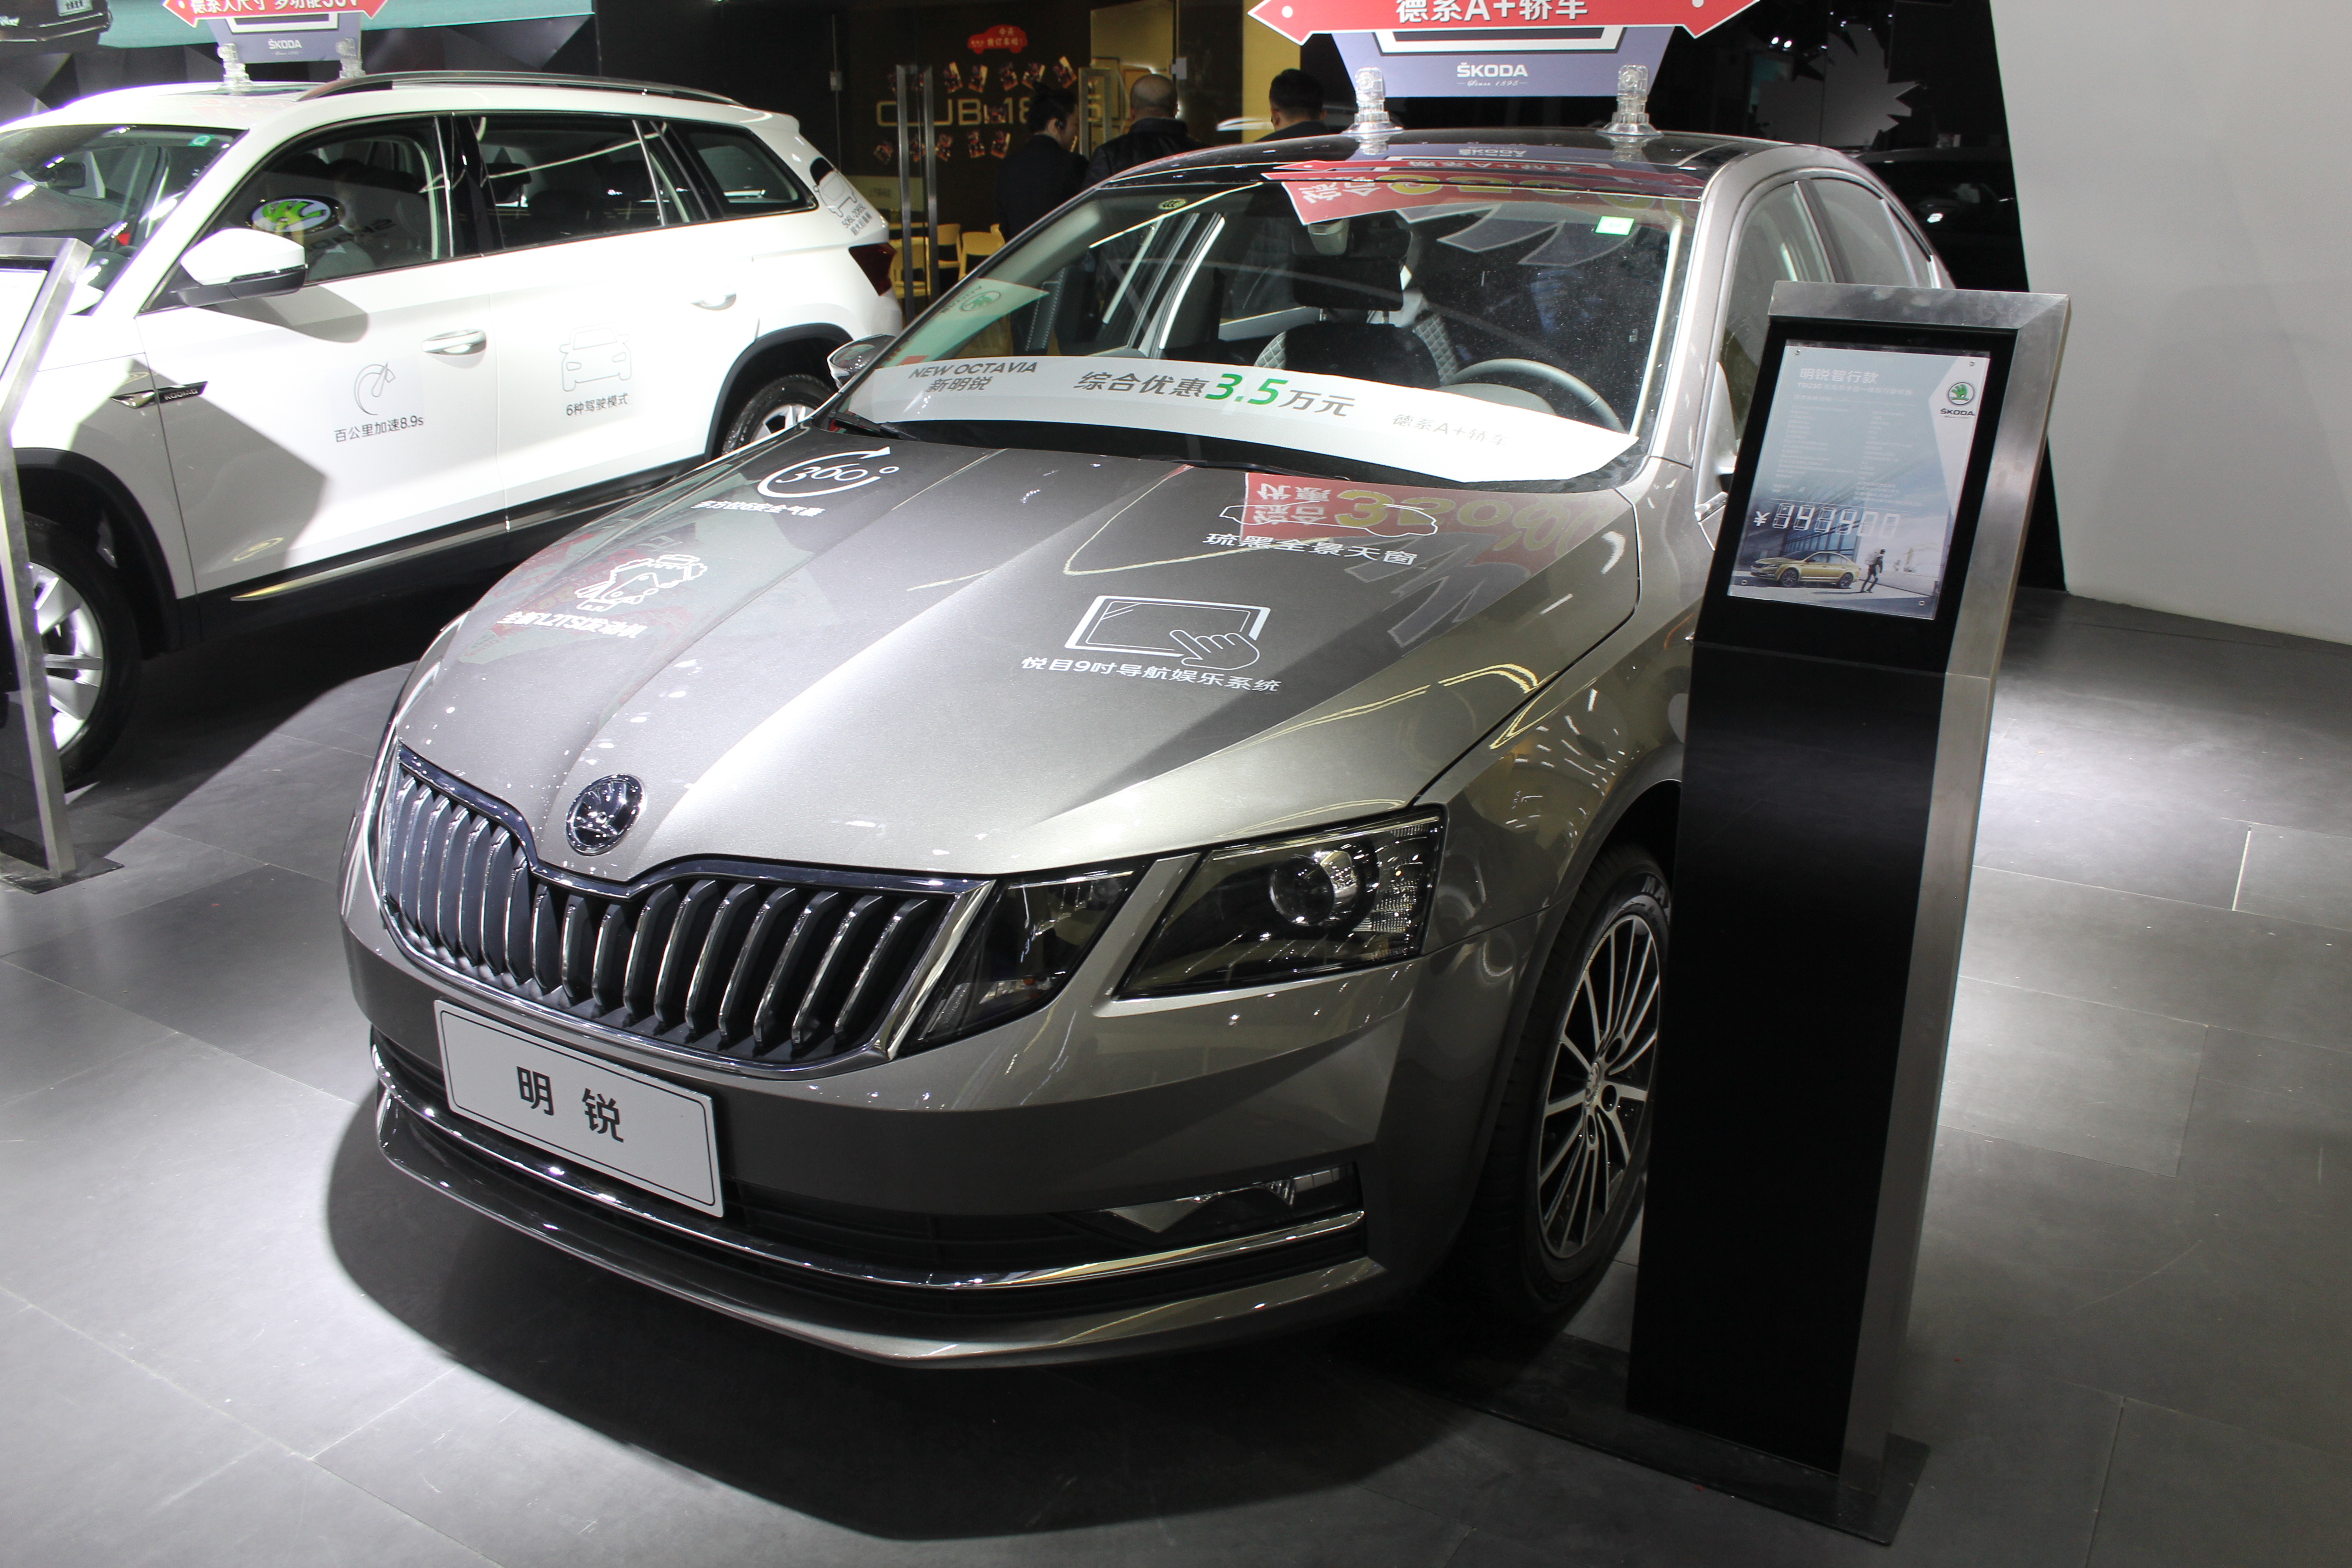
cars, old cars, ancient cars, vehicles, arts, museum, engineering, automovil, tanks, modern auto, technology, automotriz, chevrolet, ford, new cars, land vehicle, vehicle, car, auto show, motor vehicle, luxury vehicle, full size car, skoda octavia, automotive design, mid size car, sedan, crossover suv, personal luxury car, compact car, hatchback, family car